Pierre Fauchard

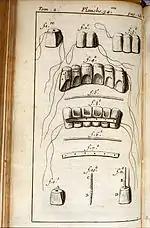
Early 18th century diagram made by doctor Fauchard on his book where he shows the procedure involved in denture construction

During 1716 to 1718, Fauchard gained great prestige. During that time he spent long periods away from home studying and sharing his medical practice with other surgeons across France.